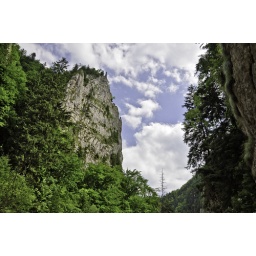
Vertical rock walls in Prapastiile Zarnestiului